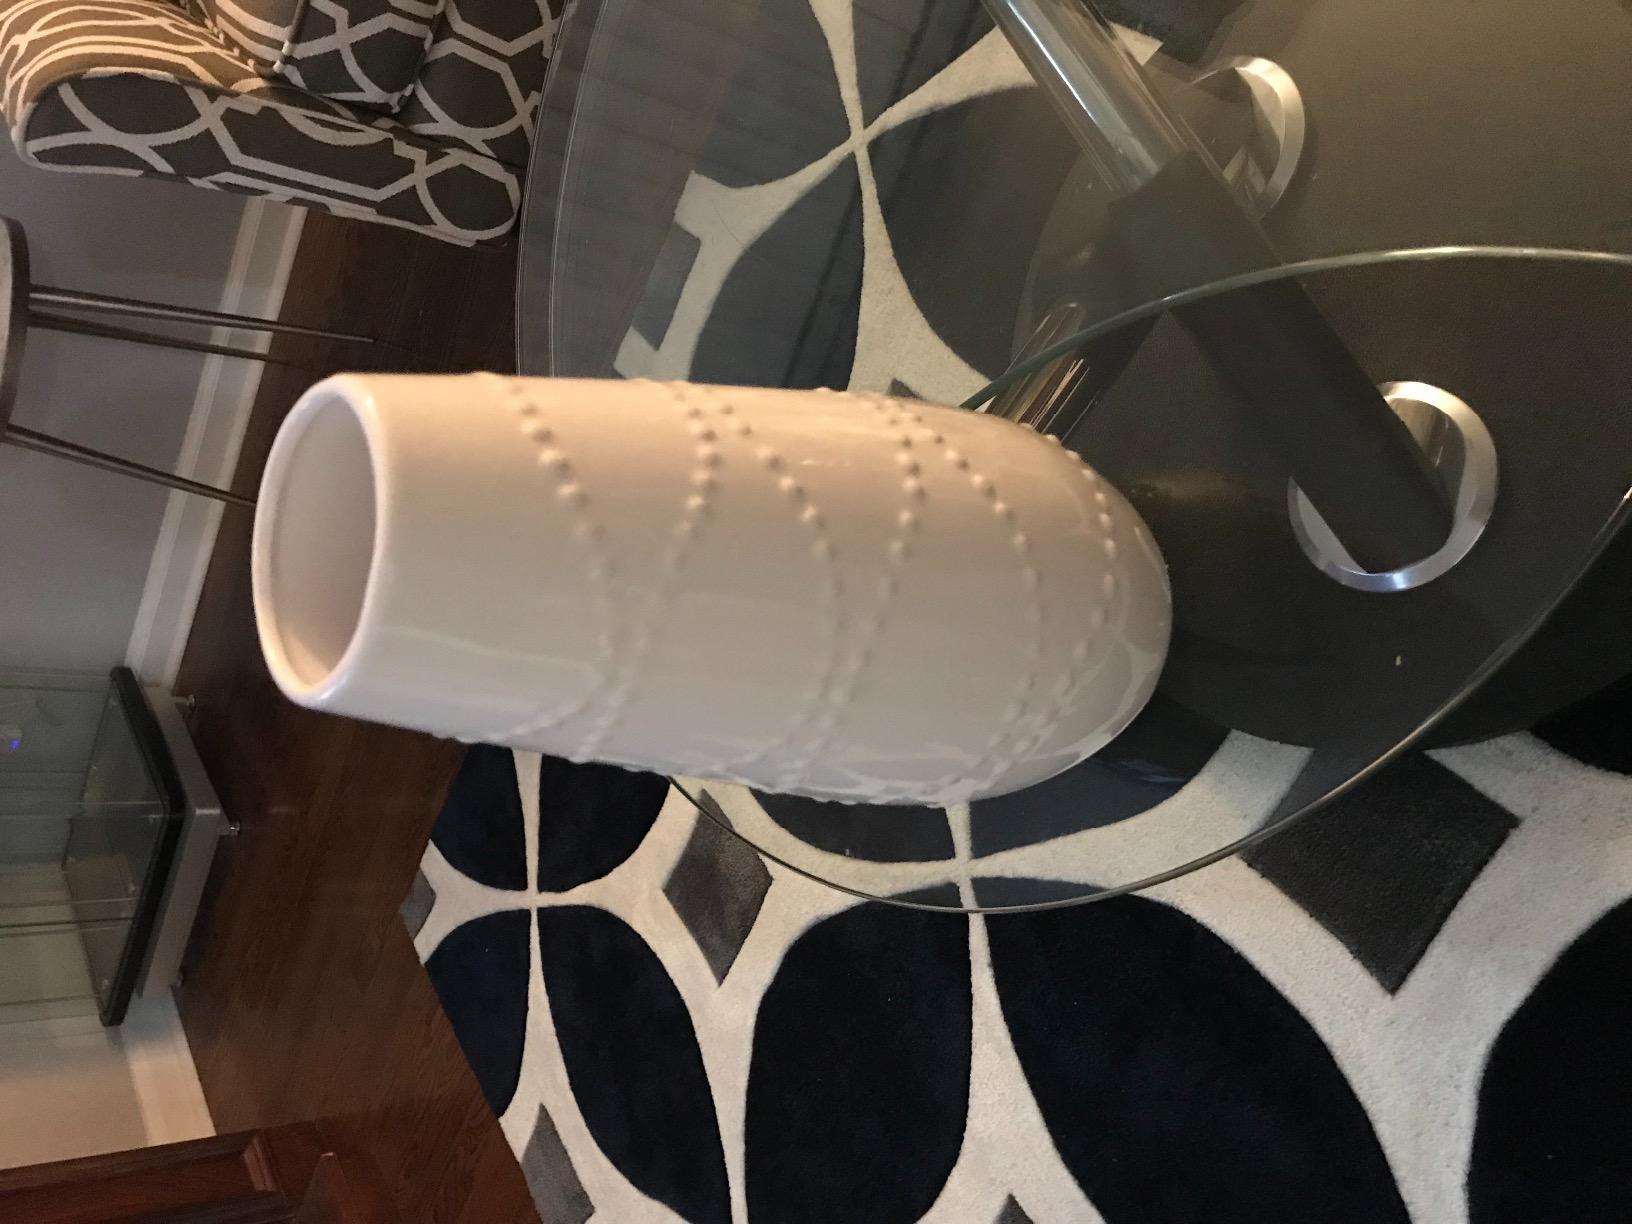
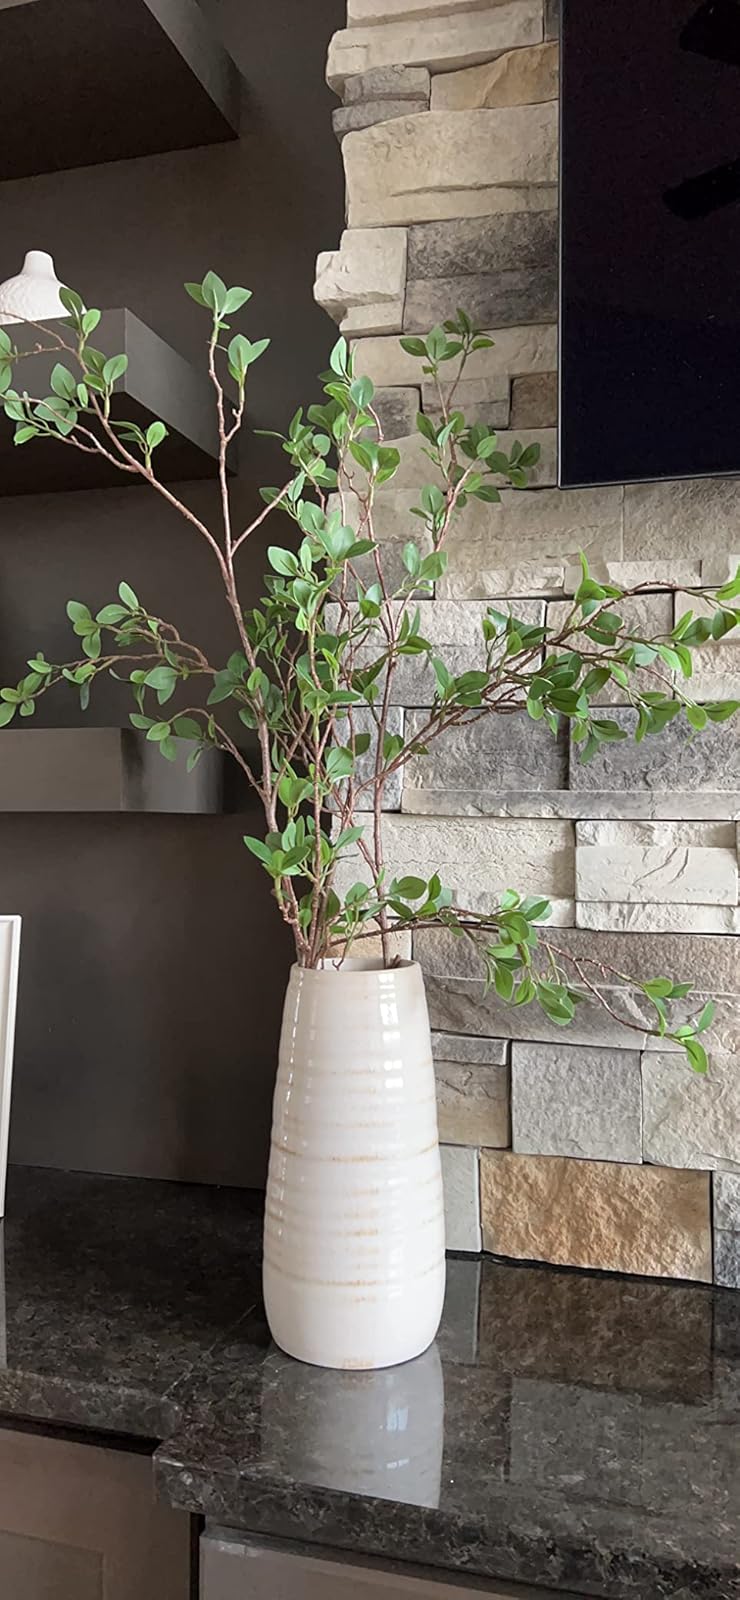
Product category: vase
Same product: no